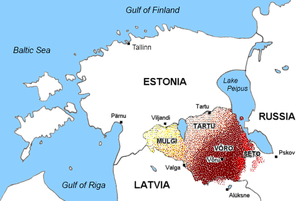
Võro (sprog)
Kort over Võro-dialektens udbredelse (mørkerødt)
Võro er en dialekt af sproget estisk, som afviger ret meget fra standardsproget og undertiden regnes for et selvstændigt sprog. Sproget har sin egen grammatik og ordforråd.